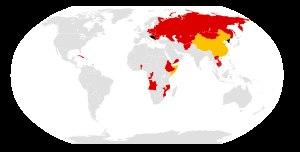
Au cours de la guerre froide, le terme informel de l'Empire soviétique se référait à l'influence de l'Union soviétique sur un certain nombre de pays.